Jorge Rigamonti

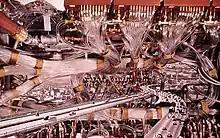
Urban Fluidity 2 collage by Jorge Rigamonti - 1967

From 1966 to 1971, Jorge Rigamonti produced multiple “urban collages”. These collages were part of the exploration about the metropolis of the future that Rigamonti initiated with his thesis work. They manifest the ambiguity of industrialization and technology, expressing on one hand their attractiveness and beauty, and on the other hand their potential threat. Eight of these collages are part of the permanent collection of The Museum of Modern Art (New York) MoMA and were part of the MoMA's exhibitions "Latin America in Construction" (Mar-Jul 2015) and "Automania" (Jul 2021–Jan 2022).